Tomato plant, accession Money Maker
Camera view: vertical (180 deg); turntable rotation: 0 degrees
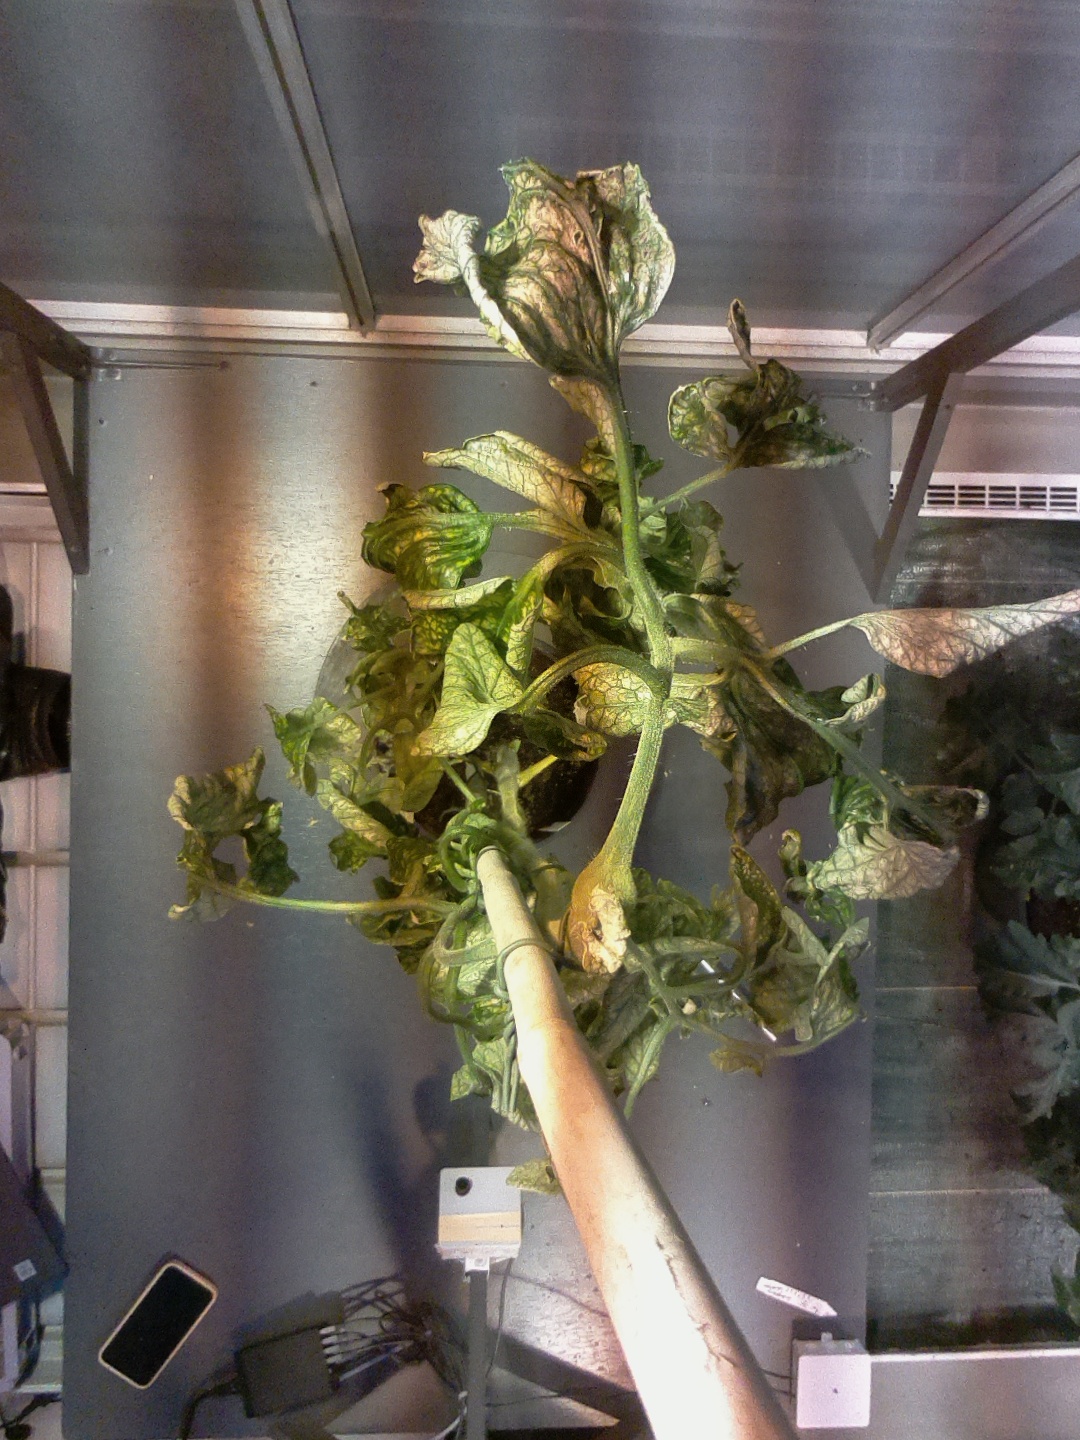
BBCH growth stage 52: 2 inflorescences visible